Parke Apartments

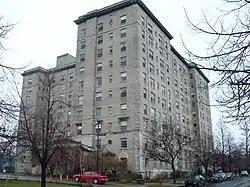
Parke Apartments, December 2009

Parke Apartments, also known as Park Lane Condominium, is a historic apartment building located at Buffalo in Erie County, New York. It was designed and built in 1924–1925 by the H.L. Stevens & Company and is an early 20th-century high-class apartment building modestly styled in the Second Renaissance Revival mode. It is a ten-story, concrete-framed masonry building built of cream-colored brick with light stone detail in a T-shaped layout. Also on the property is a two-story former carriage house. It was converted from apartments to condominiums in 1977.